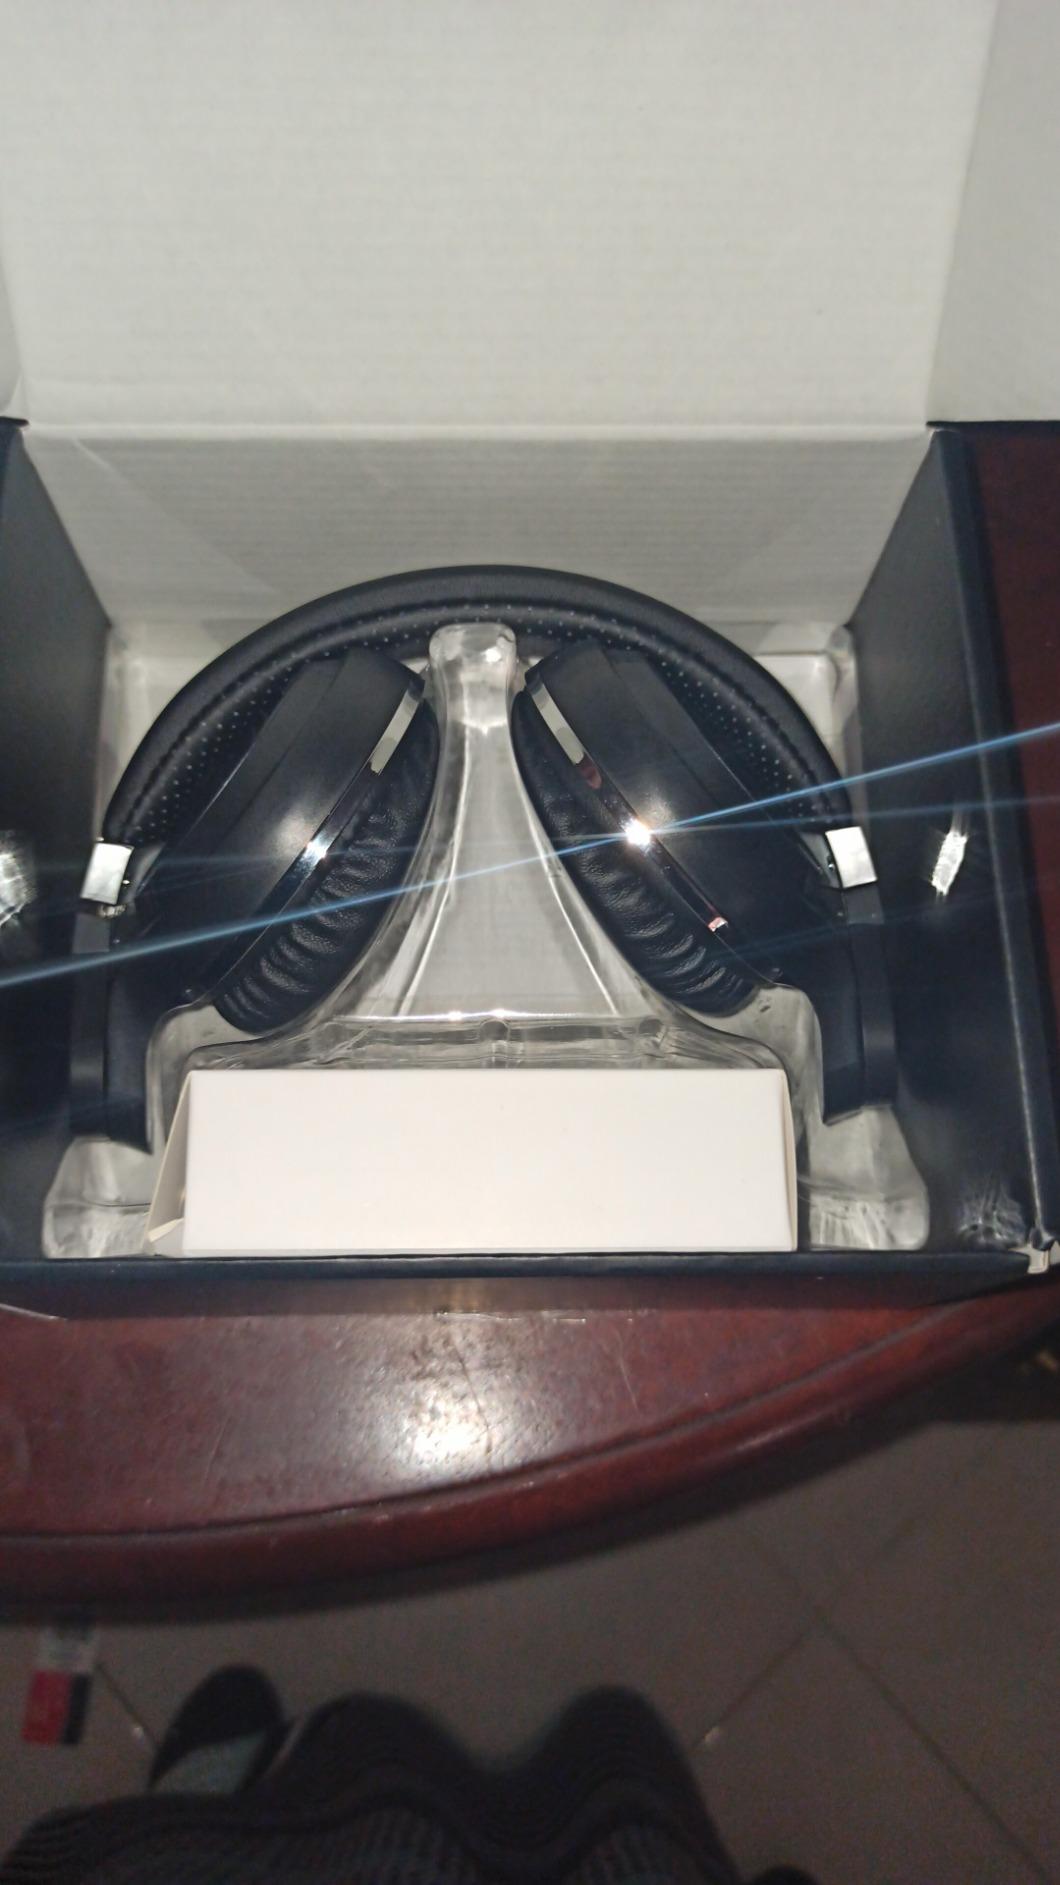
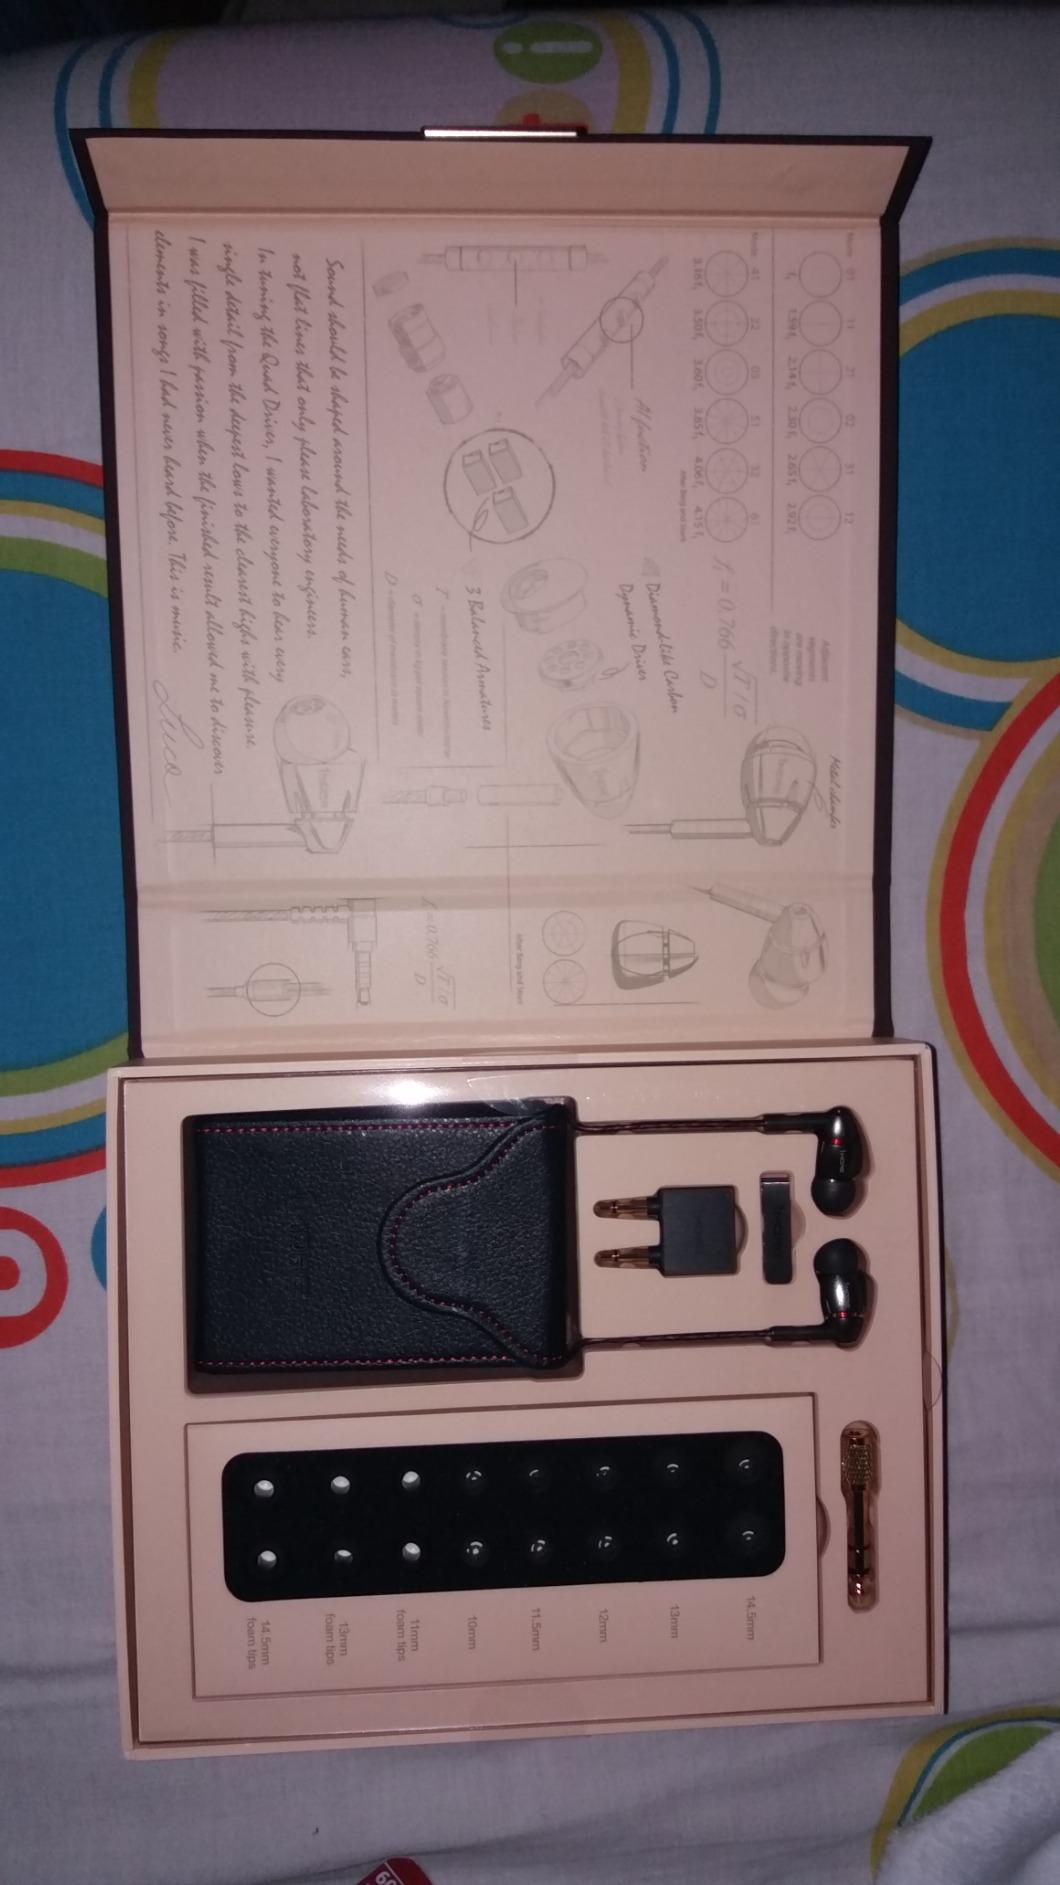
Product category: headphones
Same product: no